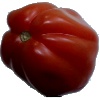
Label: Tomato Heart 1